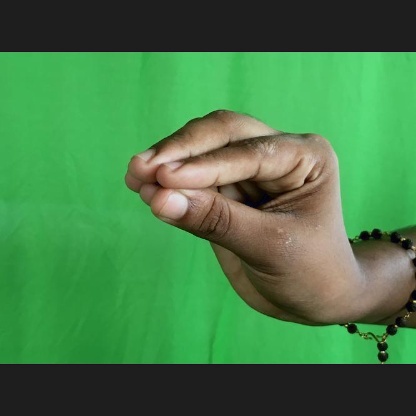
Mudra: Mukulam